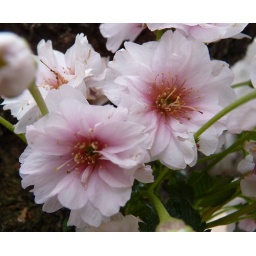
Frelinghuysen Arboretum njcan't get over this soft pink cute little flowers -